Roberto Soldado

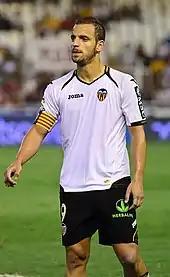
Soldado playing for Valencia in 2011

In early June 2010, after a successful year – 16 league goals, and qualification for the UEFA Europa League – Soldado returned to his hometown and signed for Valencia for €10 million, replacing Barcelona-bound David Villa. In his first official game, on 14 September, in the Champions League group phase, he contributed one goal in the "Che"'s 4–0 win at Bursaspor. When the two teams met at the Mestalla Stadium in November, he netted two more in a 6–1 victory.